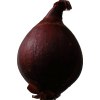
Label: red_onion